Sant Serni de Tavèrnoles

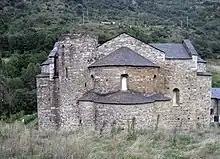
Sant Serni de Tavèrnoles

Sant Serni de Tavèrnoles (or Sant Sadurní de Tavèrnoles) is a Romanesque Benedictine monastery in , in the municipality of Les Valls de Valira, Alt Urgell, in the Province of Lleida, Catalonia, Spain. It became a Bien de Interés Cultural site on 3 June 1931 and was restored in 1971.